Naohiro Ishikawa

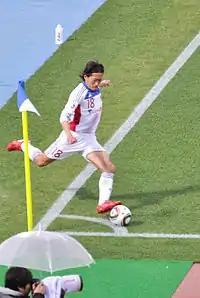
Ishikawa taking a corner

Ishikawa was born in Yokosuka on 12 May 1981. He joined Yokohama F. Marinos from youth team in 2000. Although he was Japan U-20 national team player, he could not play many matches in the club. He moved to FC Tokyo in April 2002. He got many opportunities to play soon. In the 2000s, the club won the champions 2004 and 2009 J.League Cup. In 2009, he also scored 15 goals and was elected Best Eleven. In the 2010s, the club was relegated to J2 League end of 2010 season. In 2011, the club won the champions J2 League and Emperor's Cup. From 2012, the club played in J1 League. However he could not play many matches for injury from 2014. He retired at the end of the 2017 season.